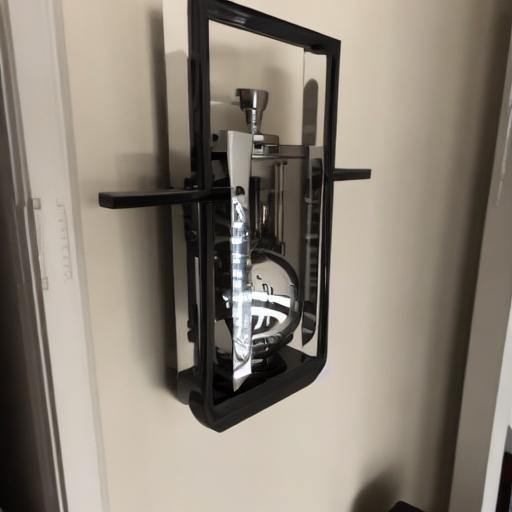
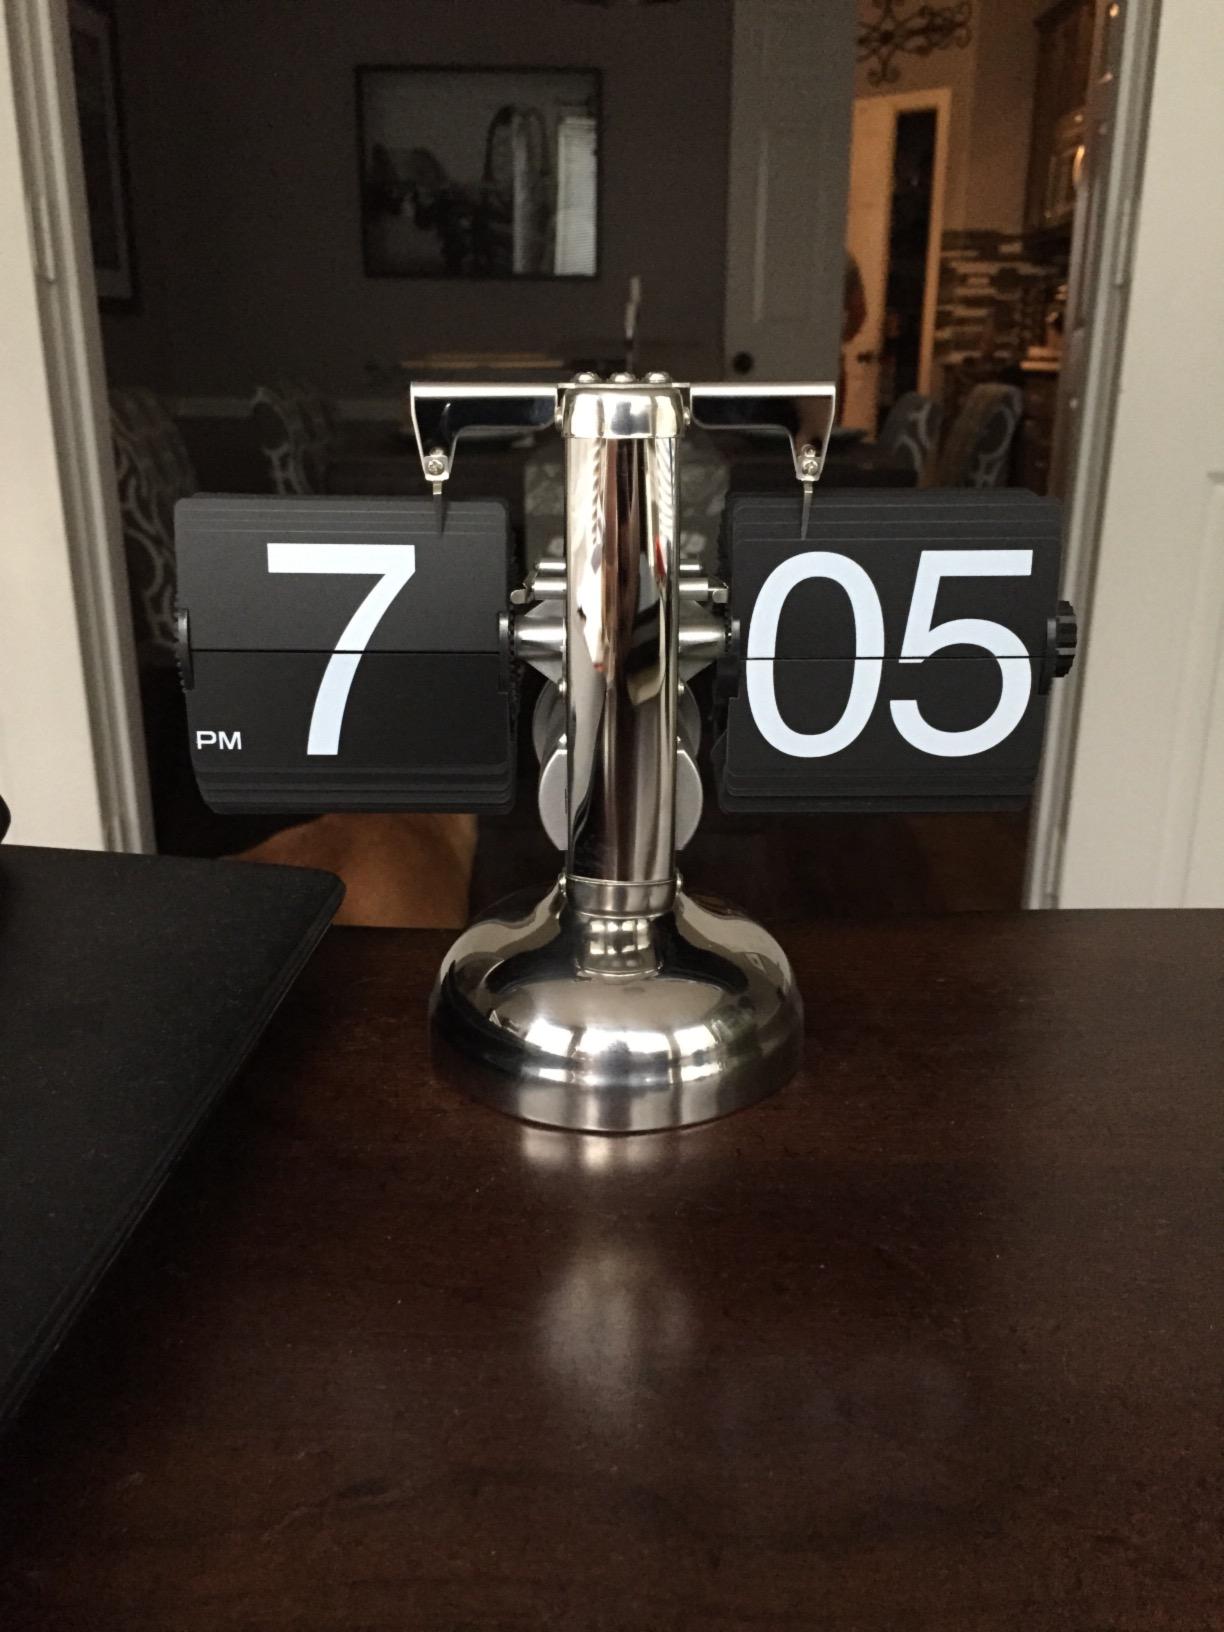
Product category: clock
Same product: no